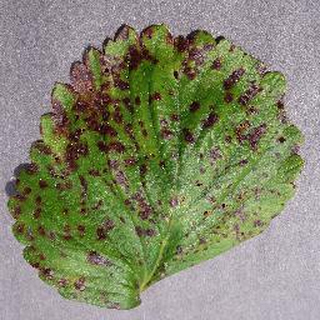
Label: strawberry_leaf_scorch